HAL Rudra

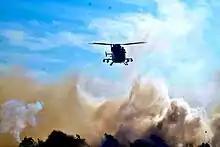
HAL Rudra providing close air support during Exercise Gagan Strike

The Rudra was expected to attained Initial Operational Clearance (IOC) by late 2012, while deliveries of production helicopters were set to commence by 2013. On 4 February 2013, at the Aero India trade show, it was announced that the HAL Rudra Mk IV had achieved IOC, and that a pair of helicopters had been handed over to the Indian Army. The Indian Army continued to take deliveries of the type; by 2017, 22 armed Rudras had reportedly been delivered to the service.